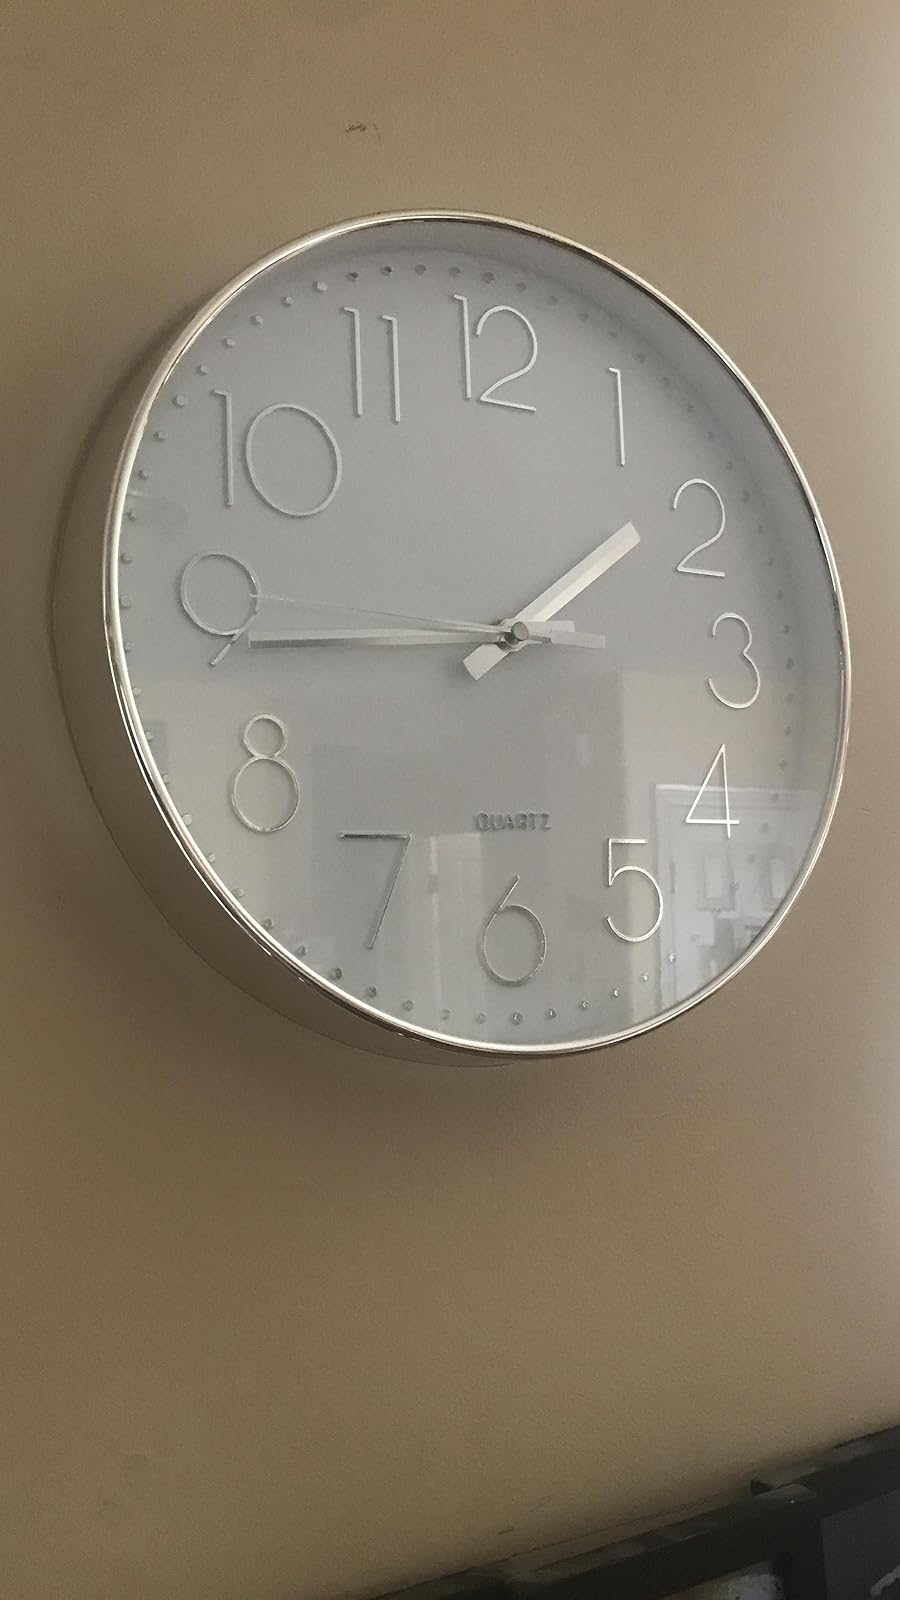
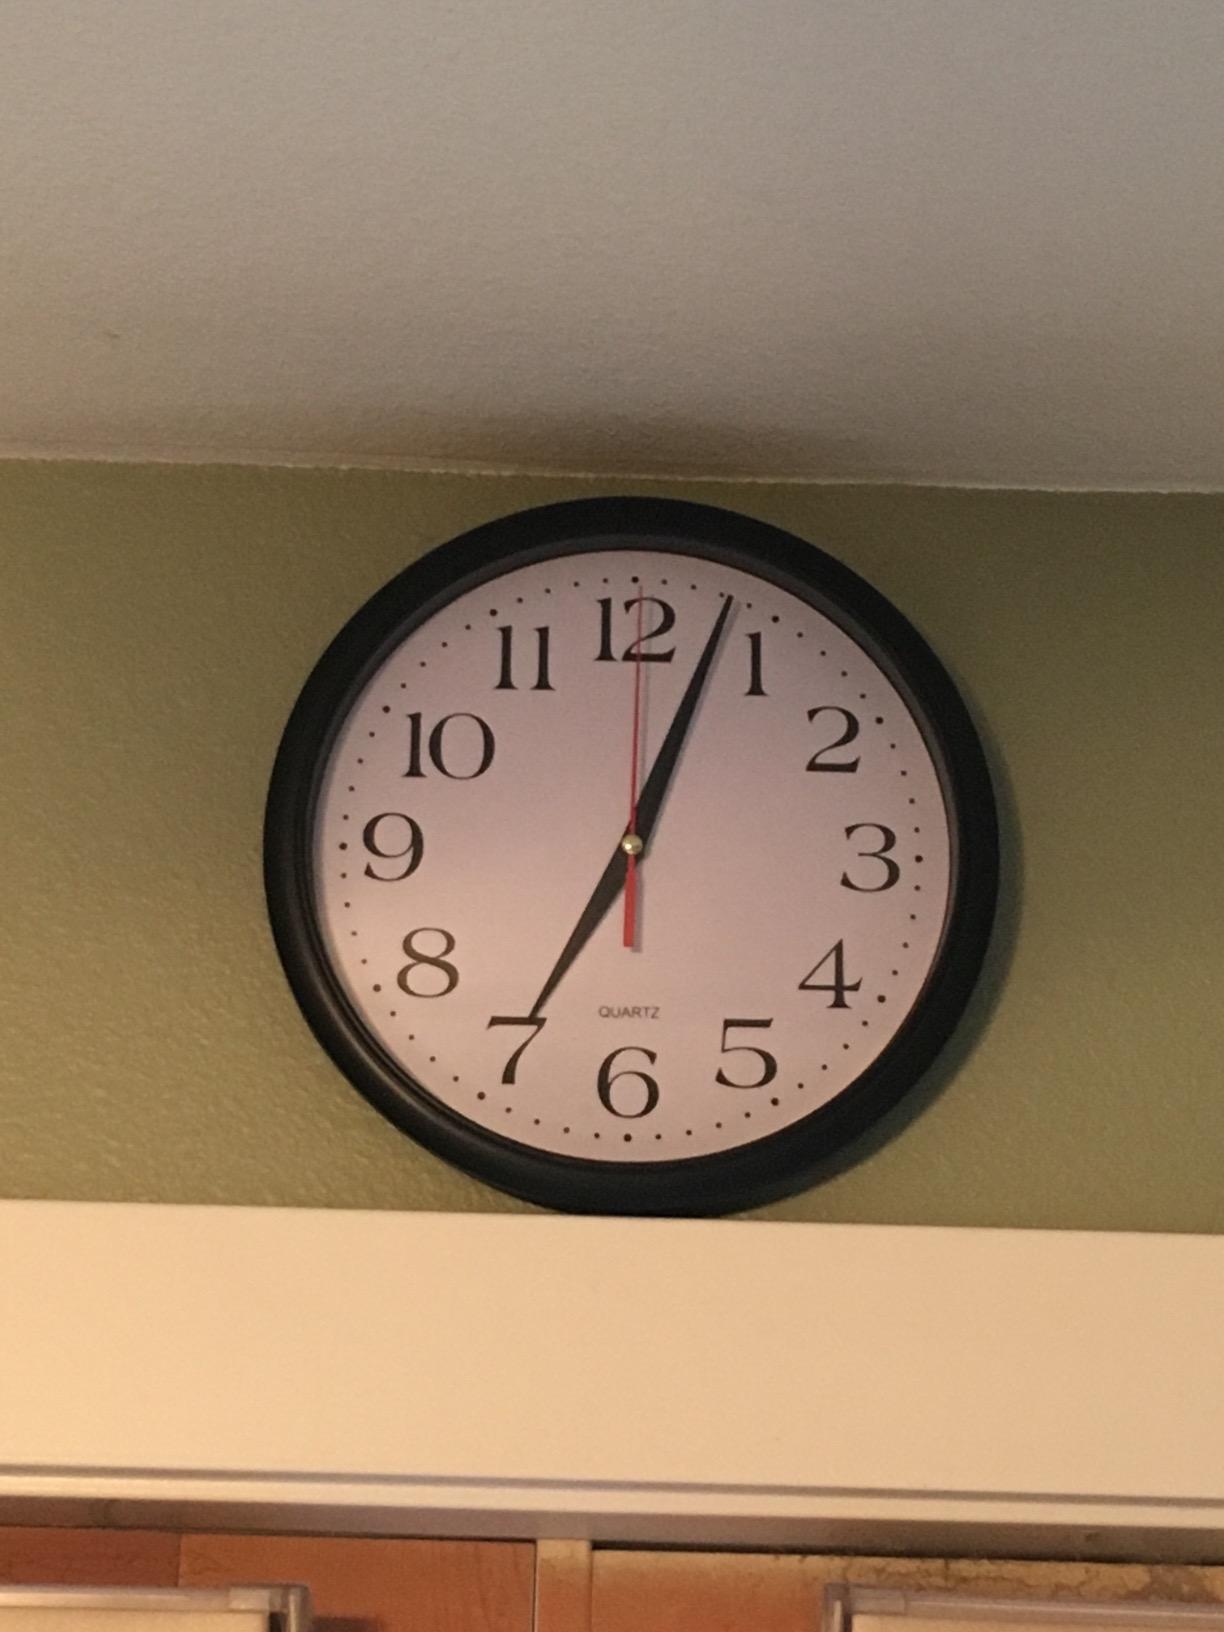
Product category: clock
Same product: no